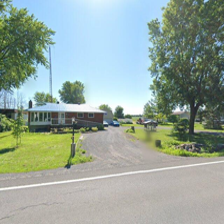
Label: streetView